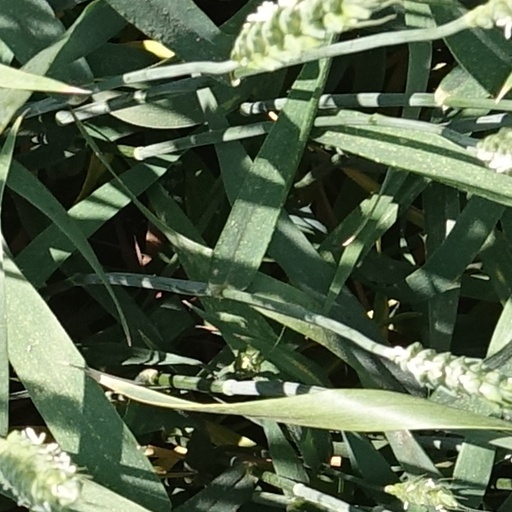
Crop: wheat